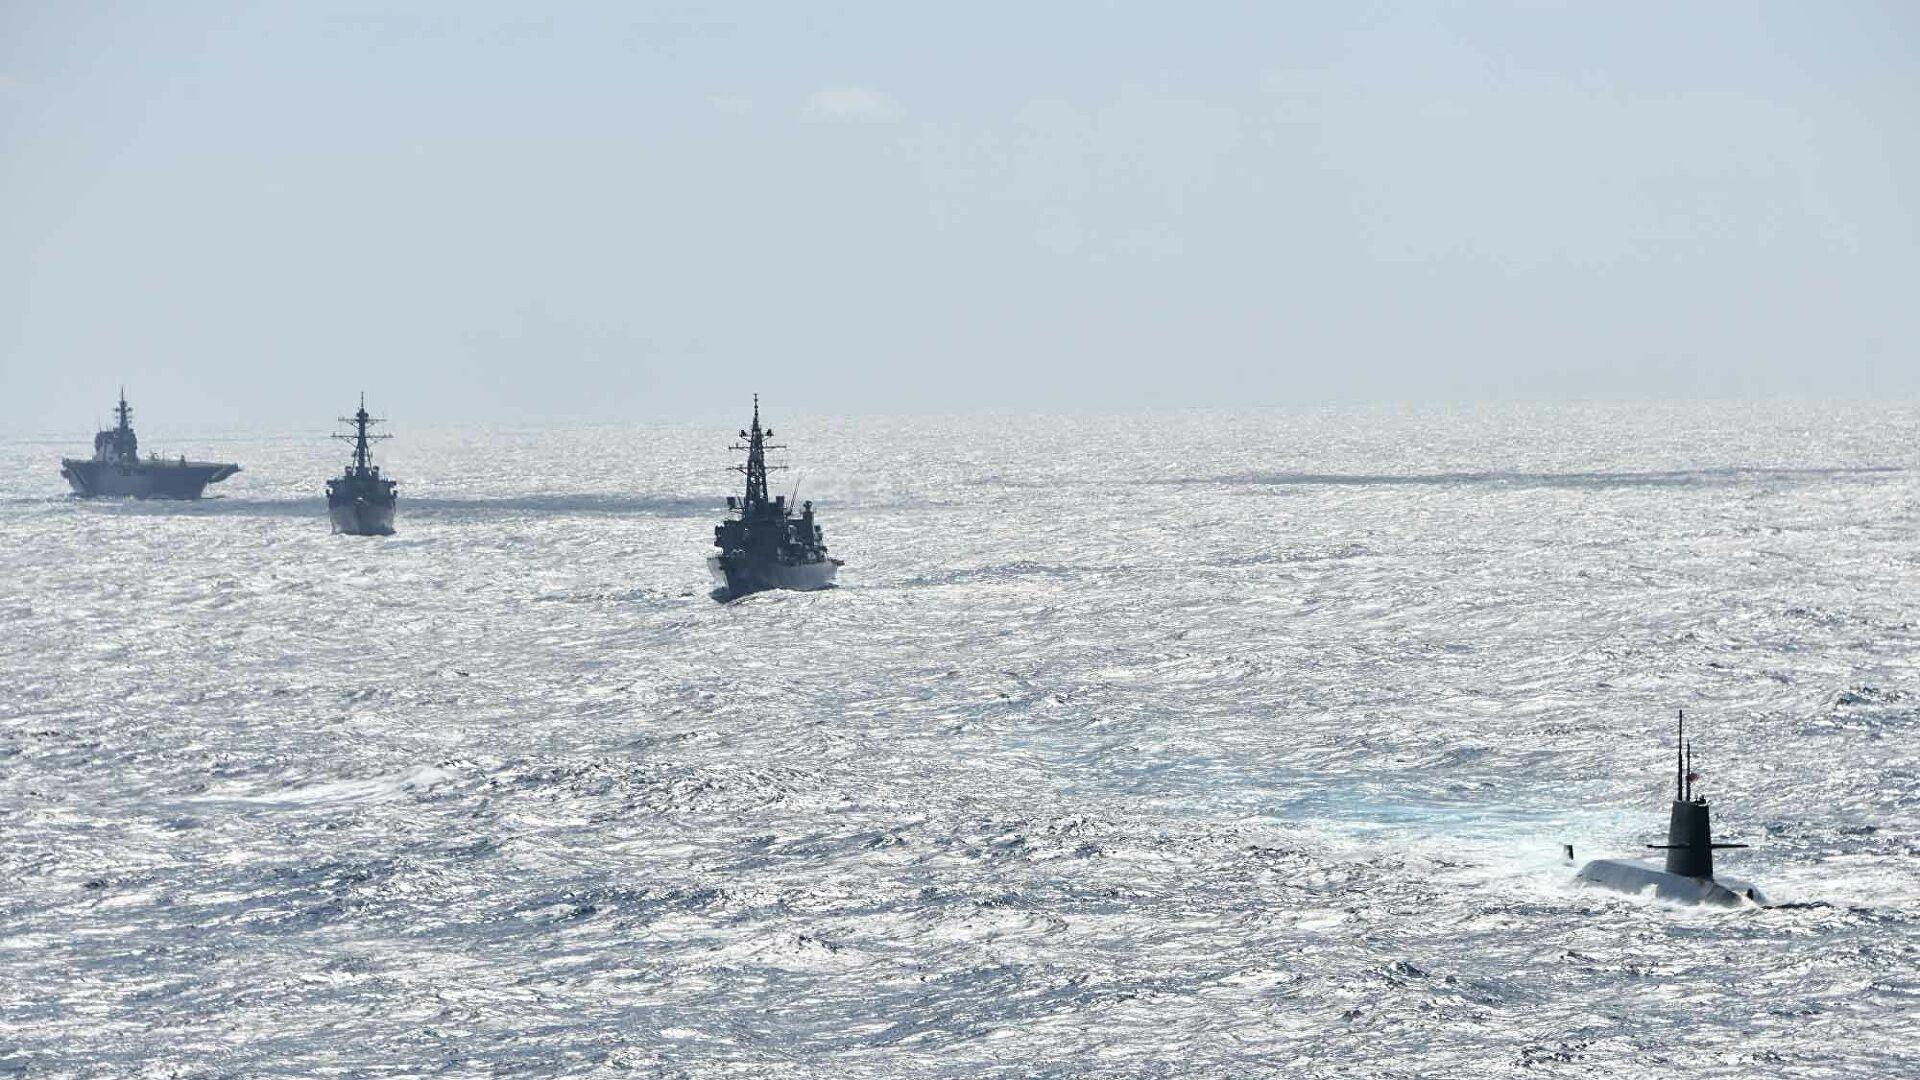
có những con tàu đang di chuyển ở trên biển